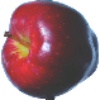
Label: Apple Red Delicious 1